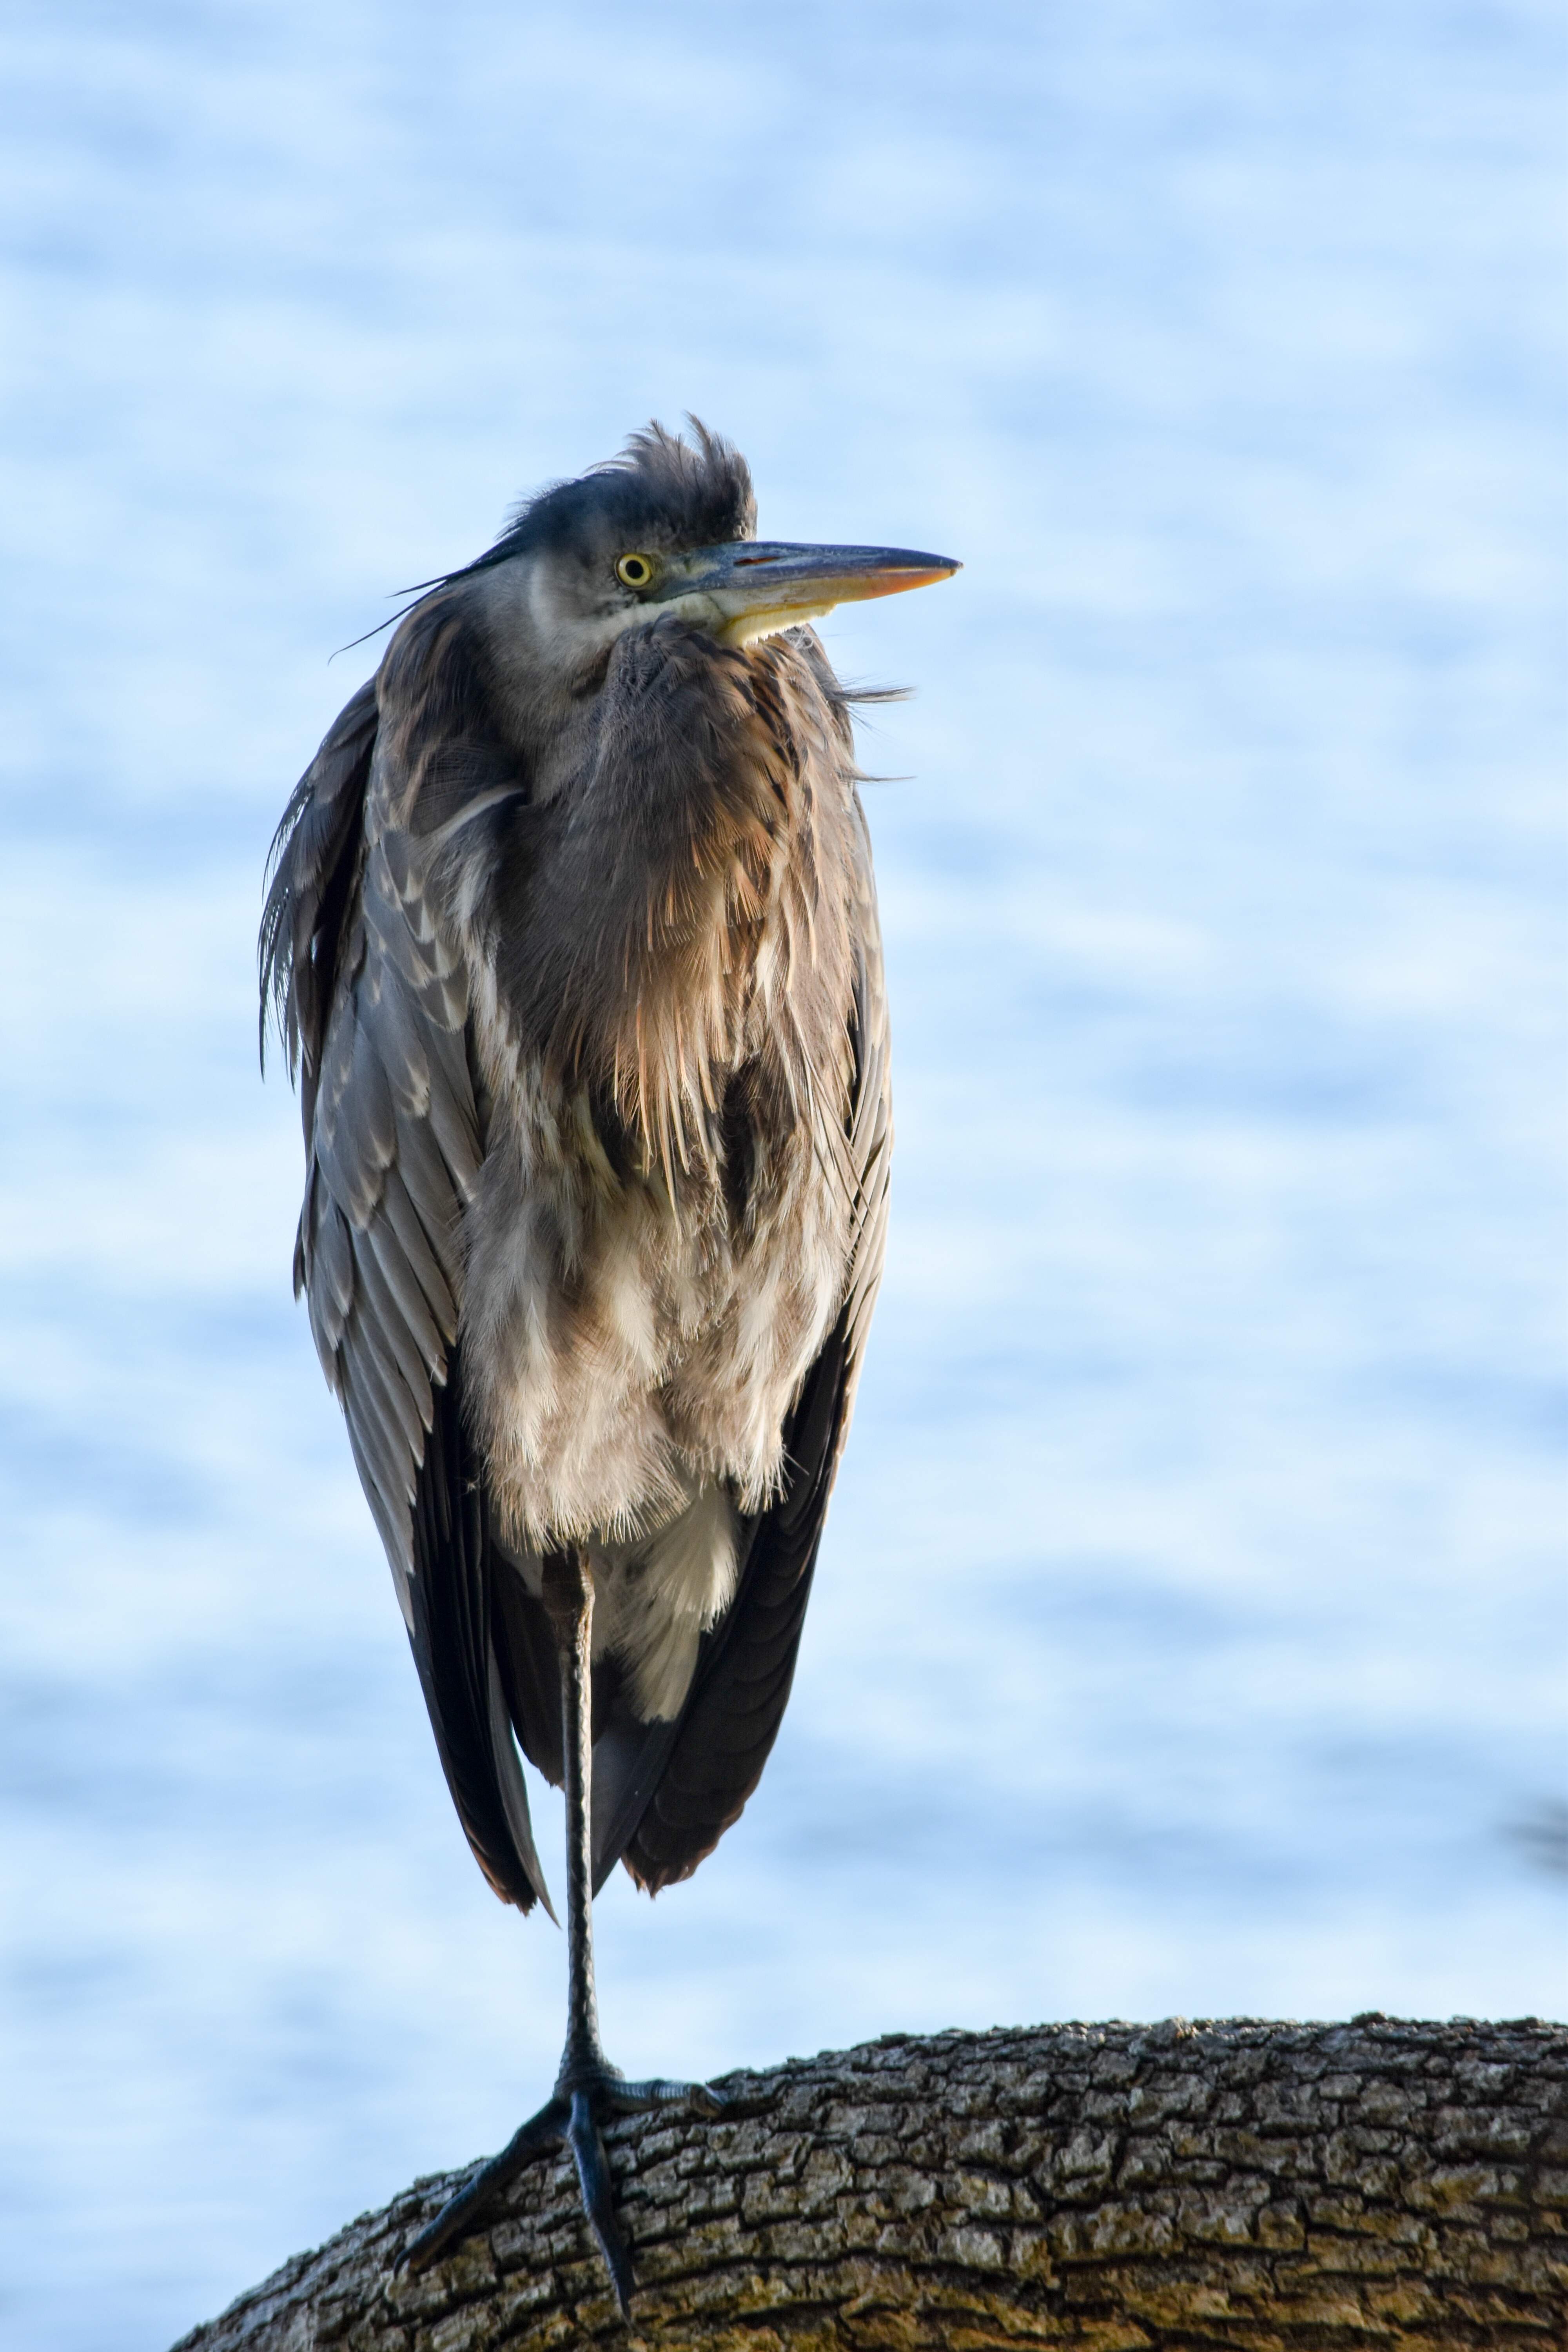
nature, bird, wing, wildlife, beak, fauna, vertebrate, heron, shorebird